Margaret Hasluck

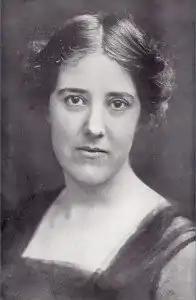
Margaret Hasluck

Margaret Masson Hardie Hasluck M.B.E. (1944) (18 June 1885 – 18 October 1948) was a Scottish geographer, linguist, epigrapher, archaeologist and scholar.